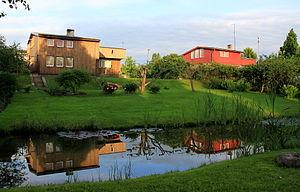
La commune de Nõo est une municipalité rurale de la région de Tartu en Estonie. Elle s'étend sur une superficie de 170 km².